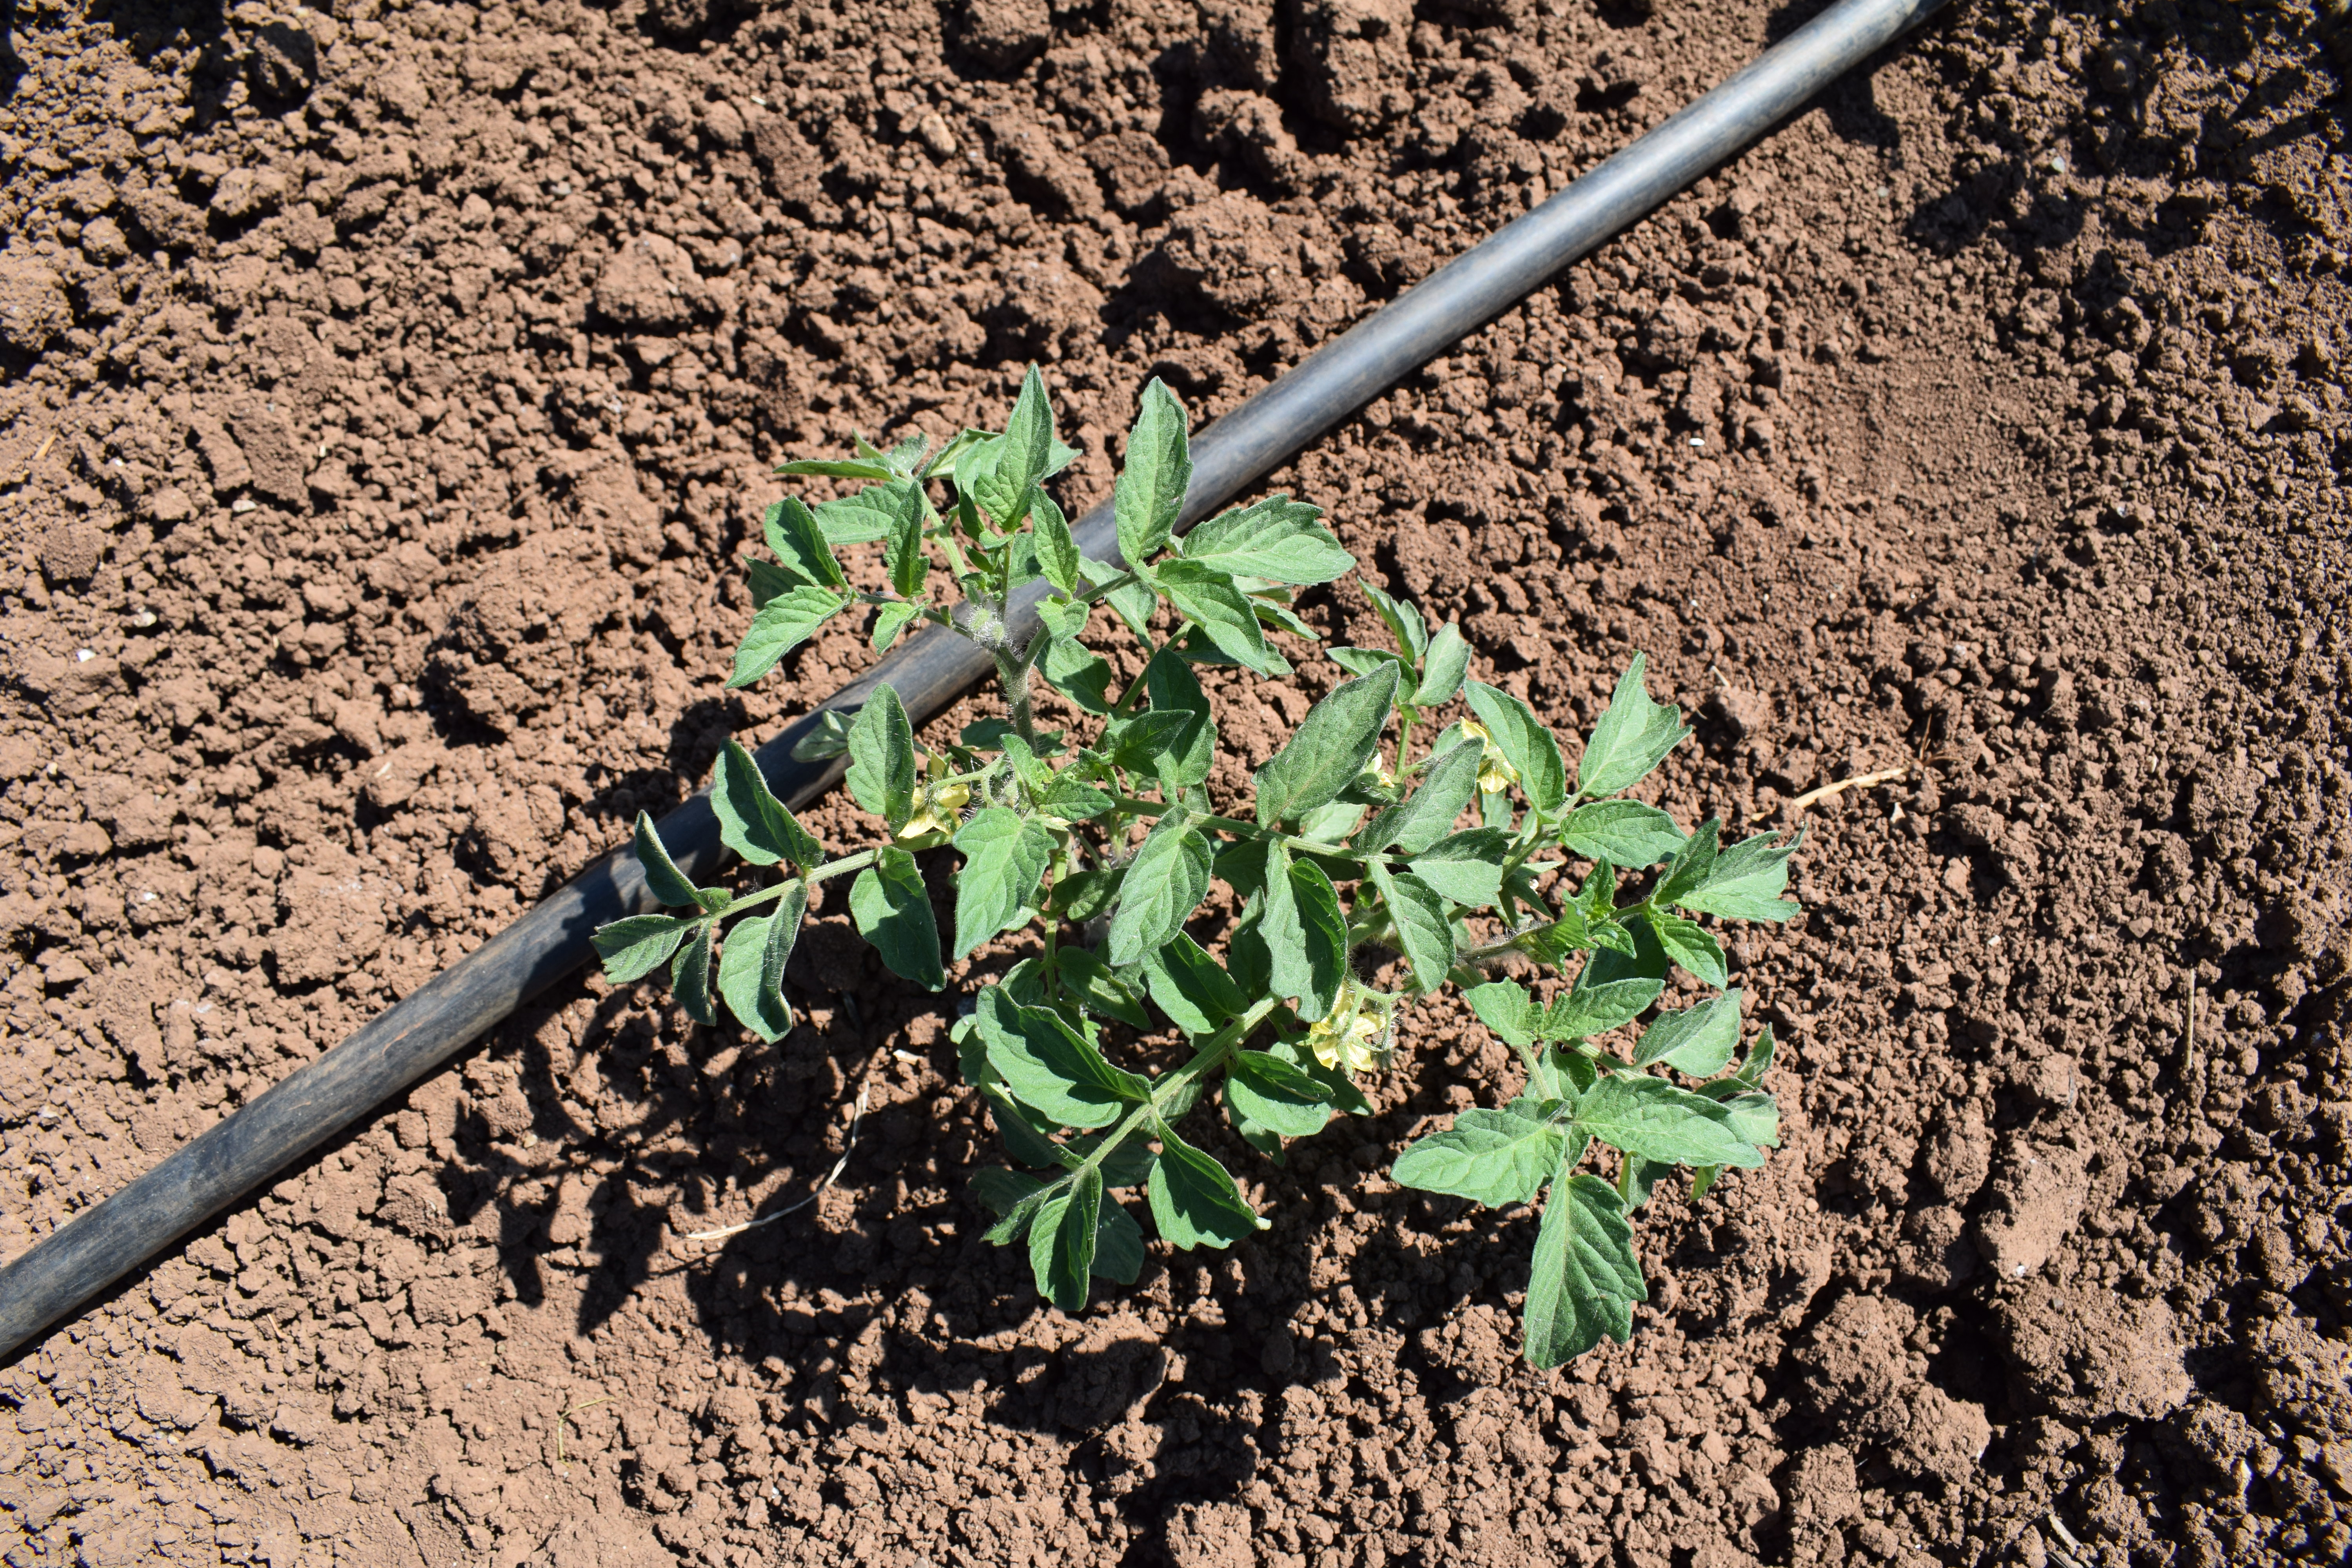
Label: tomato